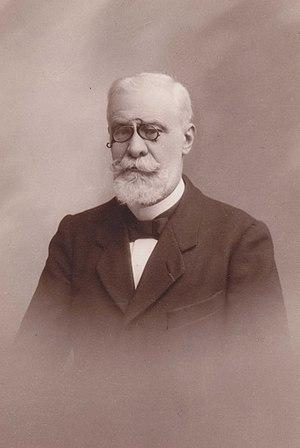
Portrait noir et blanc réalisé à Beauvais chez Bernerat
Charles Janet est un scientifique français né à Paris le 15 juin 1849 et mort le 7 février 1932 à Voisinlieu. Naturaliste au sens le plus large, il fut géologue, paléontologue, entomologiste, biologiste et chimiste même si ces disciplines ne reflètent qu’une partie de ses recherches. Bien que tombé dans l'oubli, cet ingénieur, industriel et inventeur est redécouvert depuis les années 2010 pour sa construction novatrice du tableau périodique des éléments.